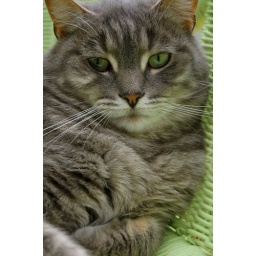
my sweet kitty relaxing in my wicker chair on my deck!